Mo'onia Gerrard

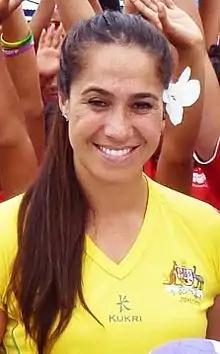
Gerrard in Tonga 2012

Mo'onia Frances Gerrard (born 15 November 1980 in Bathurst, Australia) is a former Australian netball player of Tongan descent. Her netball career commenced at a very young age; she would often participate in training sessions of her mother's senior Dee Why Beach Netball Club team. When she was old enough to register in a team, Gerrard commenced playing with Narrabeen Youth Club and was later selected to represent Manly Warringah Netball Association at State Age, State Championships and State League. She was an Australian Institute of Sport scholarship holder. Gerrard is a current member of the Australian national team, and from 2011 is playing for the New South Wales Swifts in the ANZ Championship. She is the sister of Australian rugby union player Mark Gerrard.